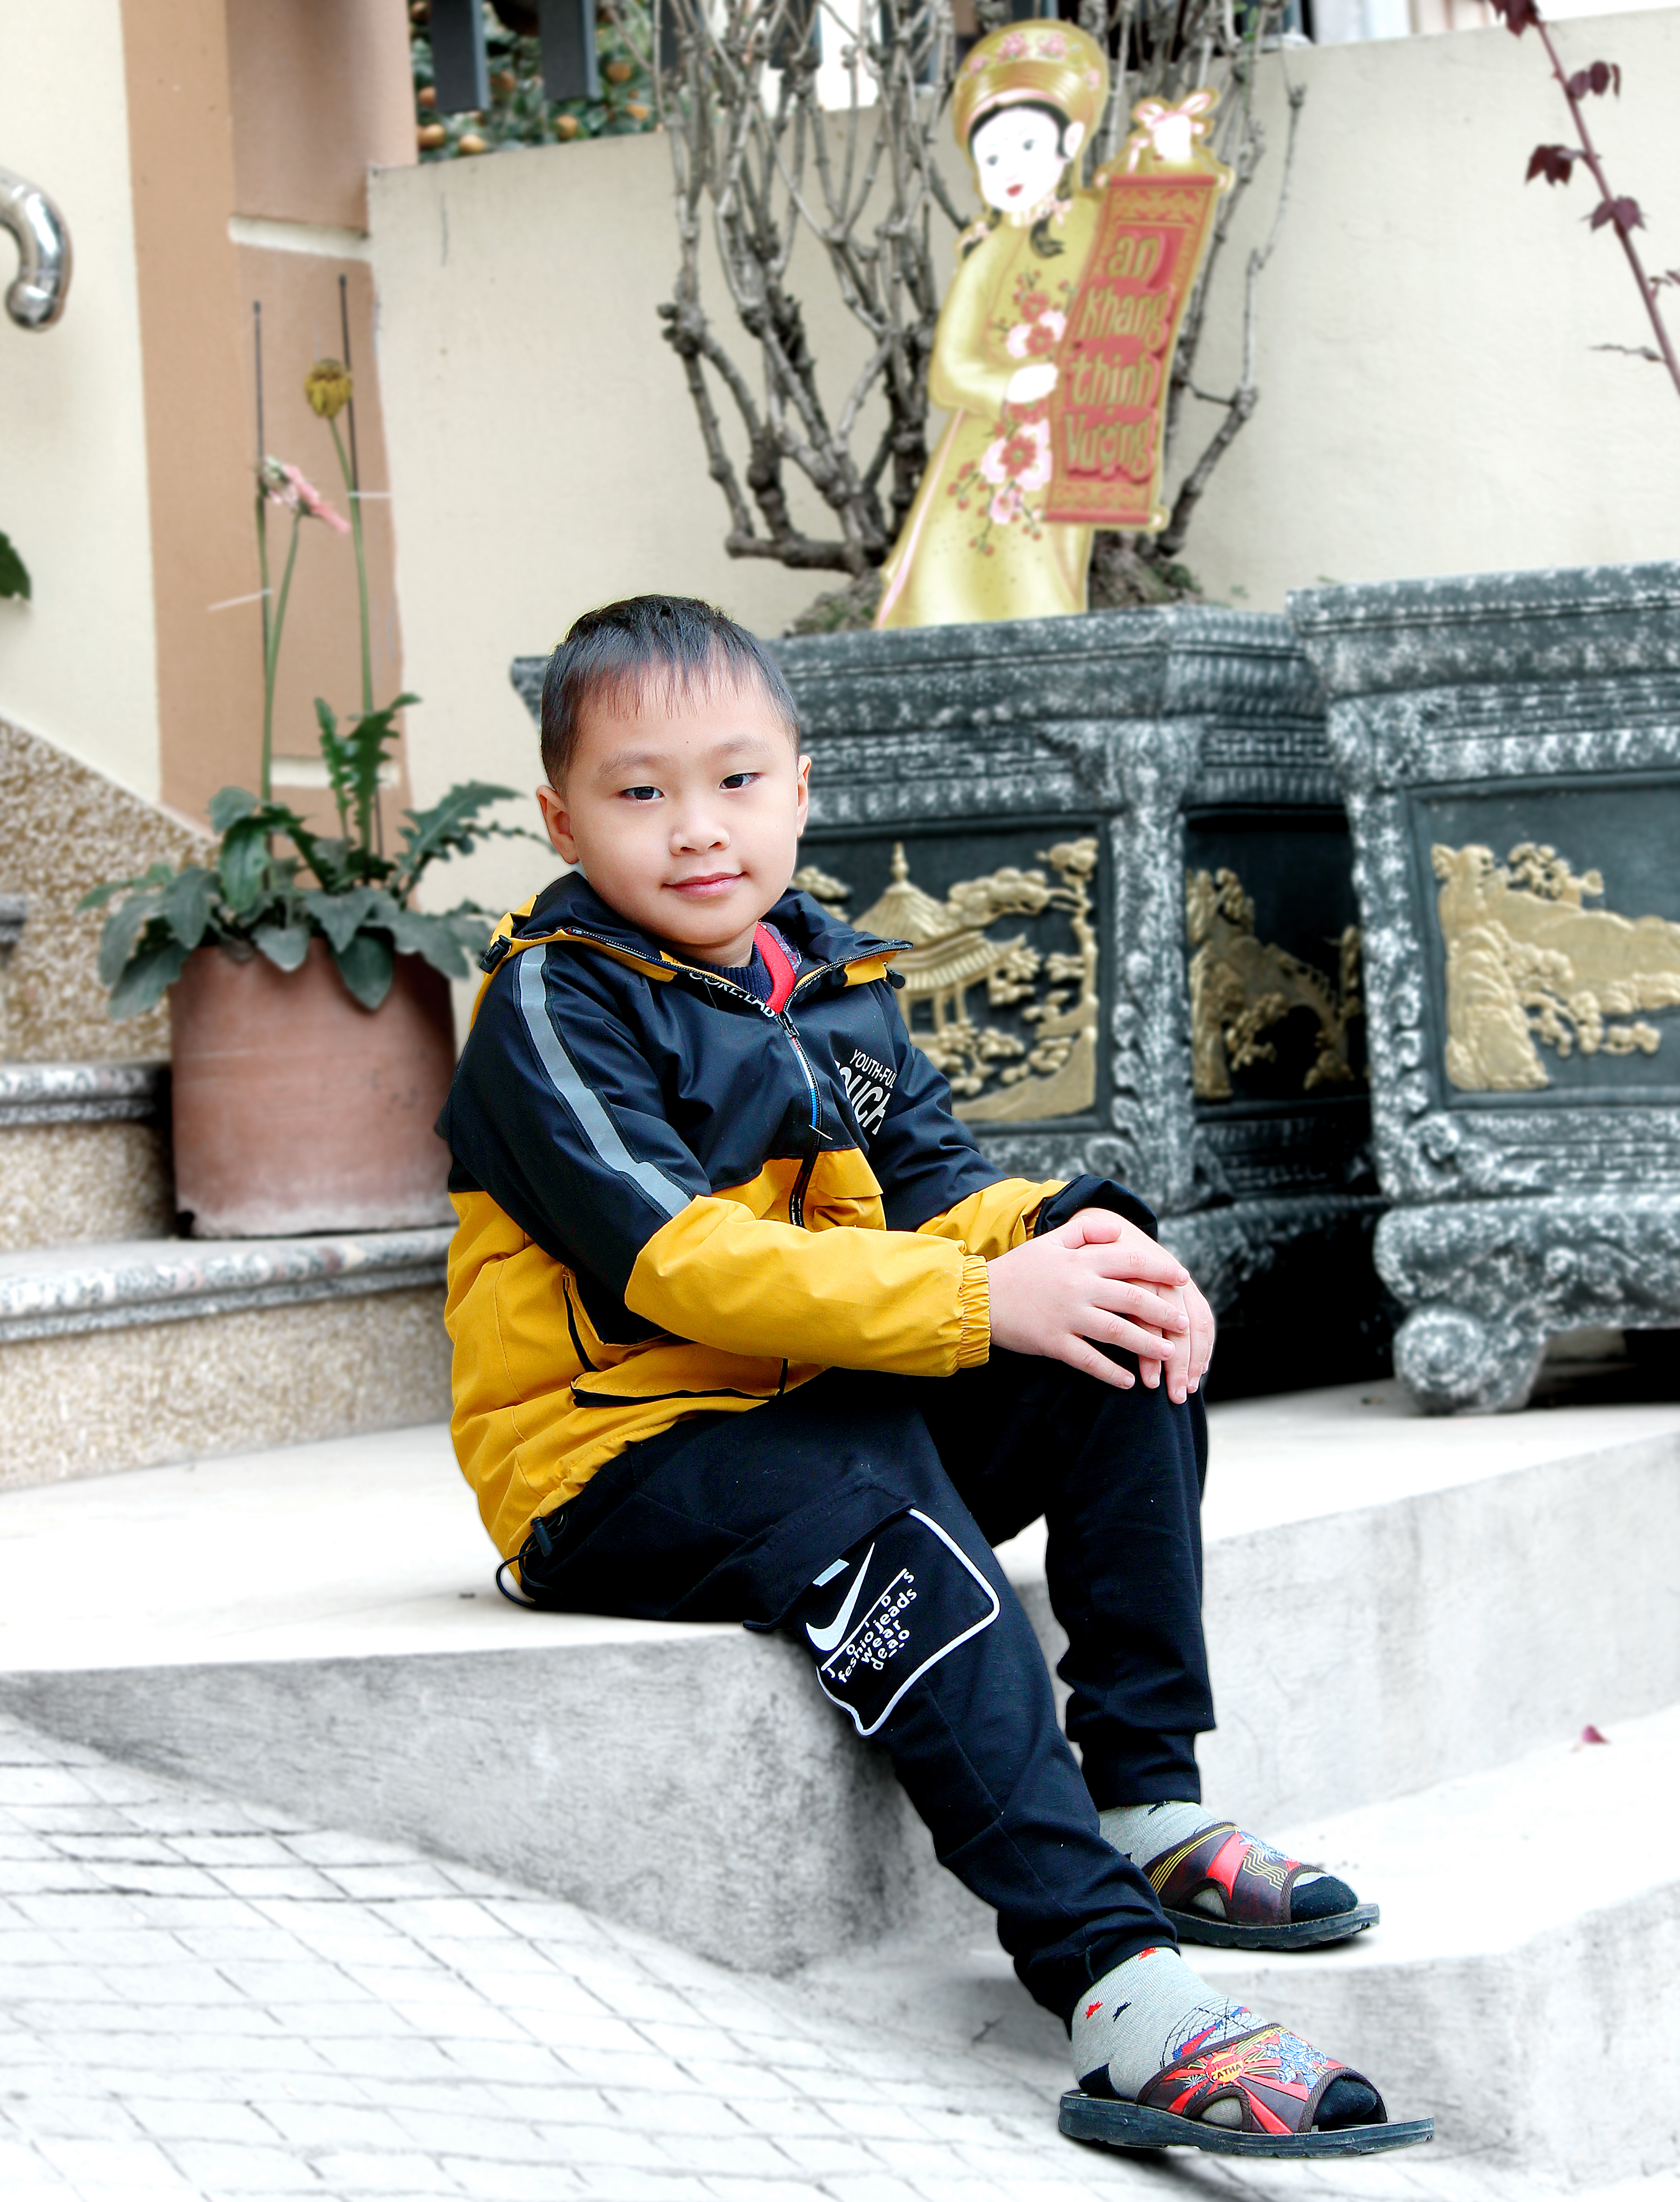
picture, shoe, plant, leg, temple, flowerpot, smile, houseplant, leisure, sneakers, happy, toddler, sitting, fun, street, travel, child, tourism, vacation, denim, recreation